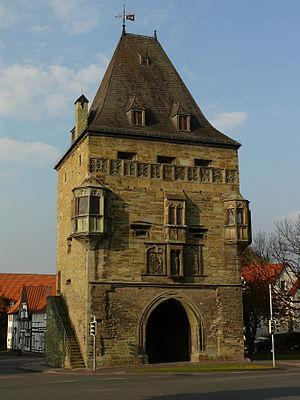
L'Osthofentor est une porte de ville de la ville hanséatique de Soest en Westphalie, reconstruite de 1594 à 1603. L'édifice de grès est la dernière tour restante de l'enceinte qui comprenait autrefois huit portes principales et deux portes de côté.